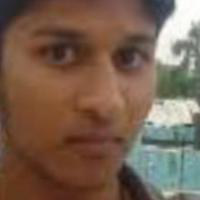
Age group: age 21-30